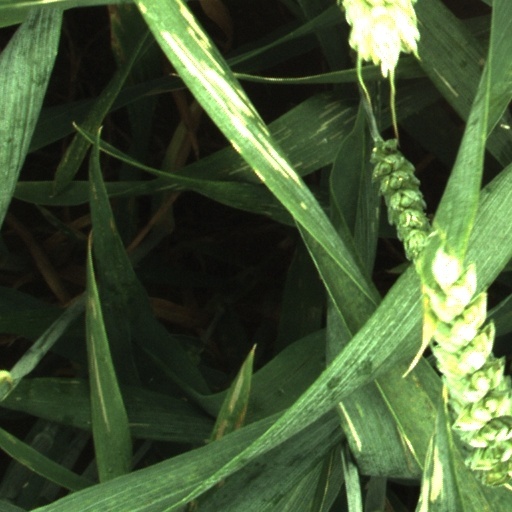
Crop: wheat